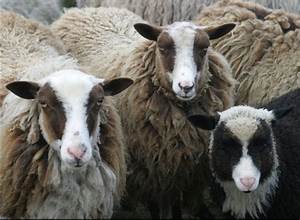
Label: sheep